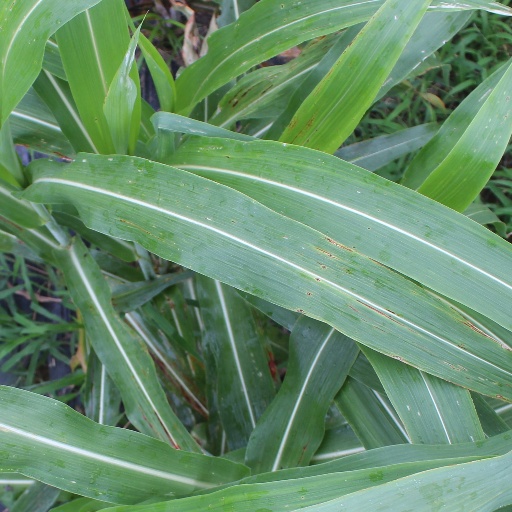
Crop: sorghum